Marokopa

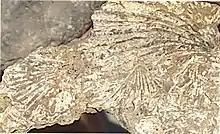
Monotis fossil shells – Kiritehere beach

The coast between Marokopa and Kiritehere is accessible at low tide. Along the few kilometres, a succession of Late Triassic and Jurassic rocks are exposed. They are part of the western limb of the Kawhia Syncline, which extends north to the Hakarimatas and have been described as the best Triassic sequence in the North Island. The rocks are youngest at Marokopa (Aratauran) and oldest to the south of Kiritehere (Otapirian), where there is a large bed of monotis, one of the index fossils.